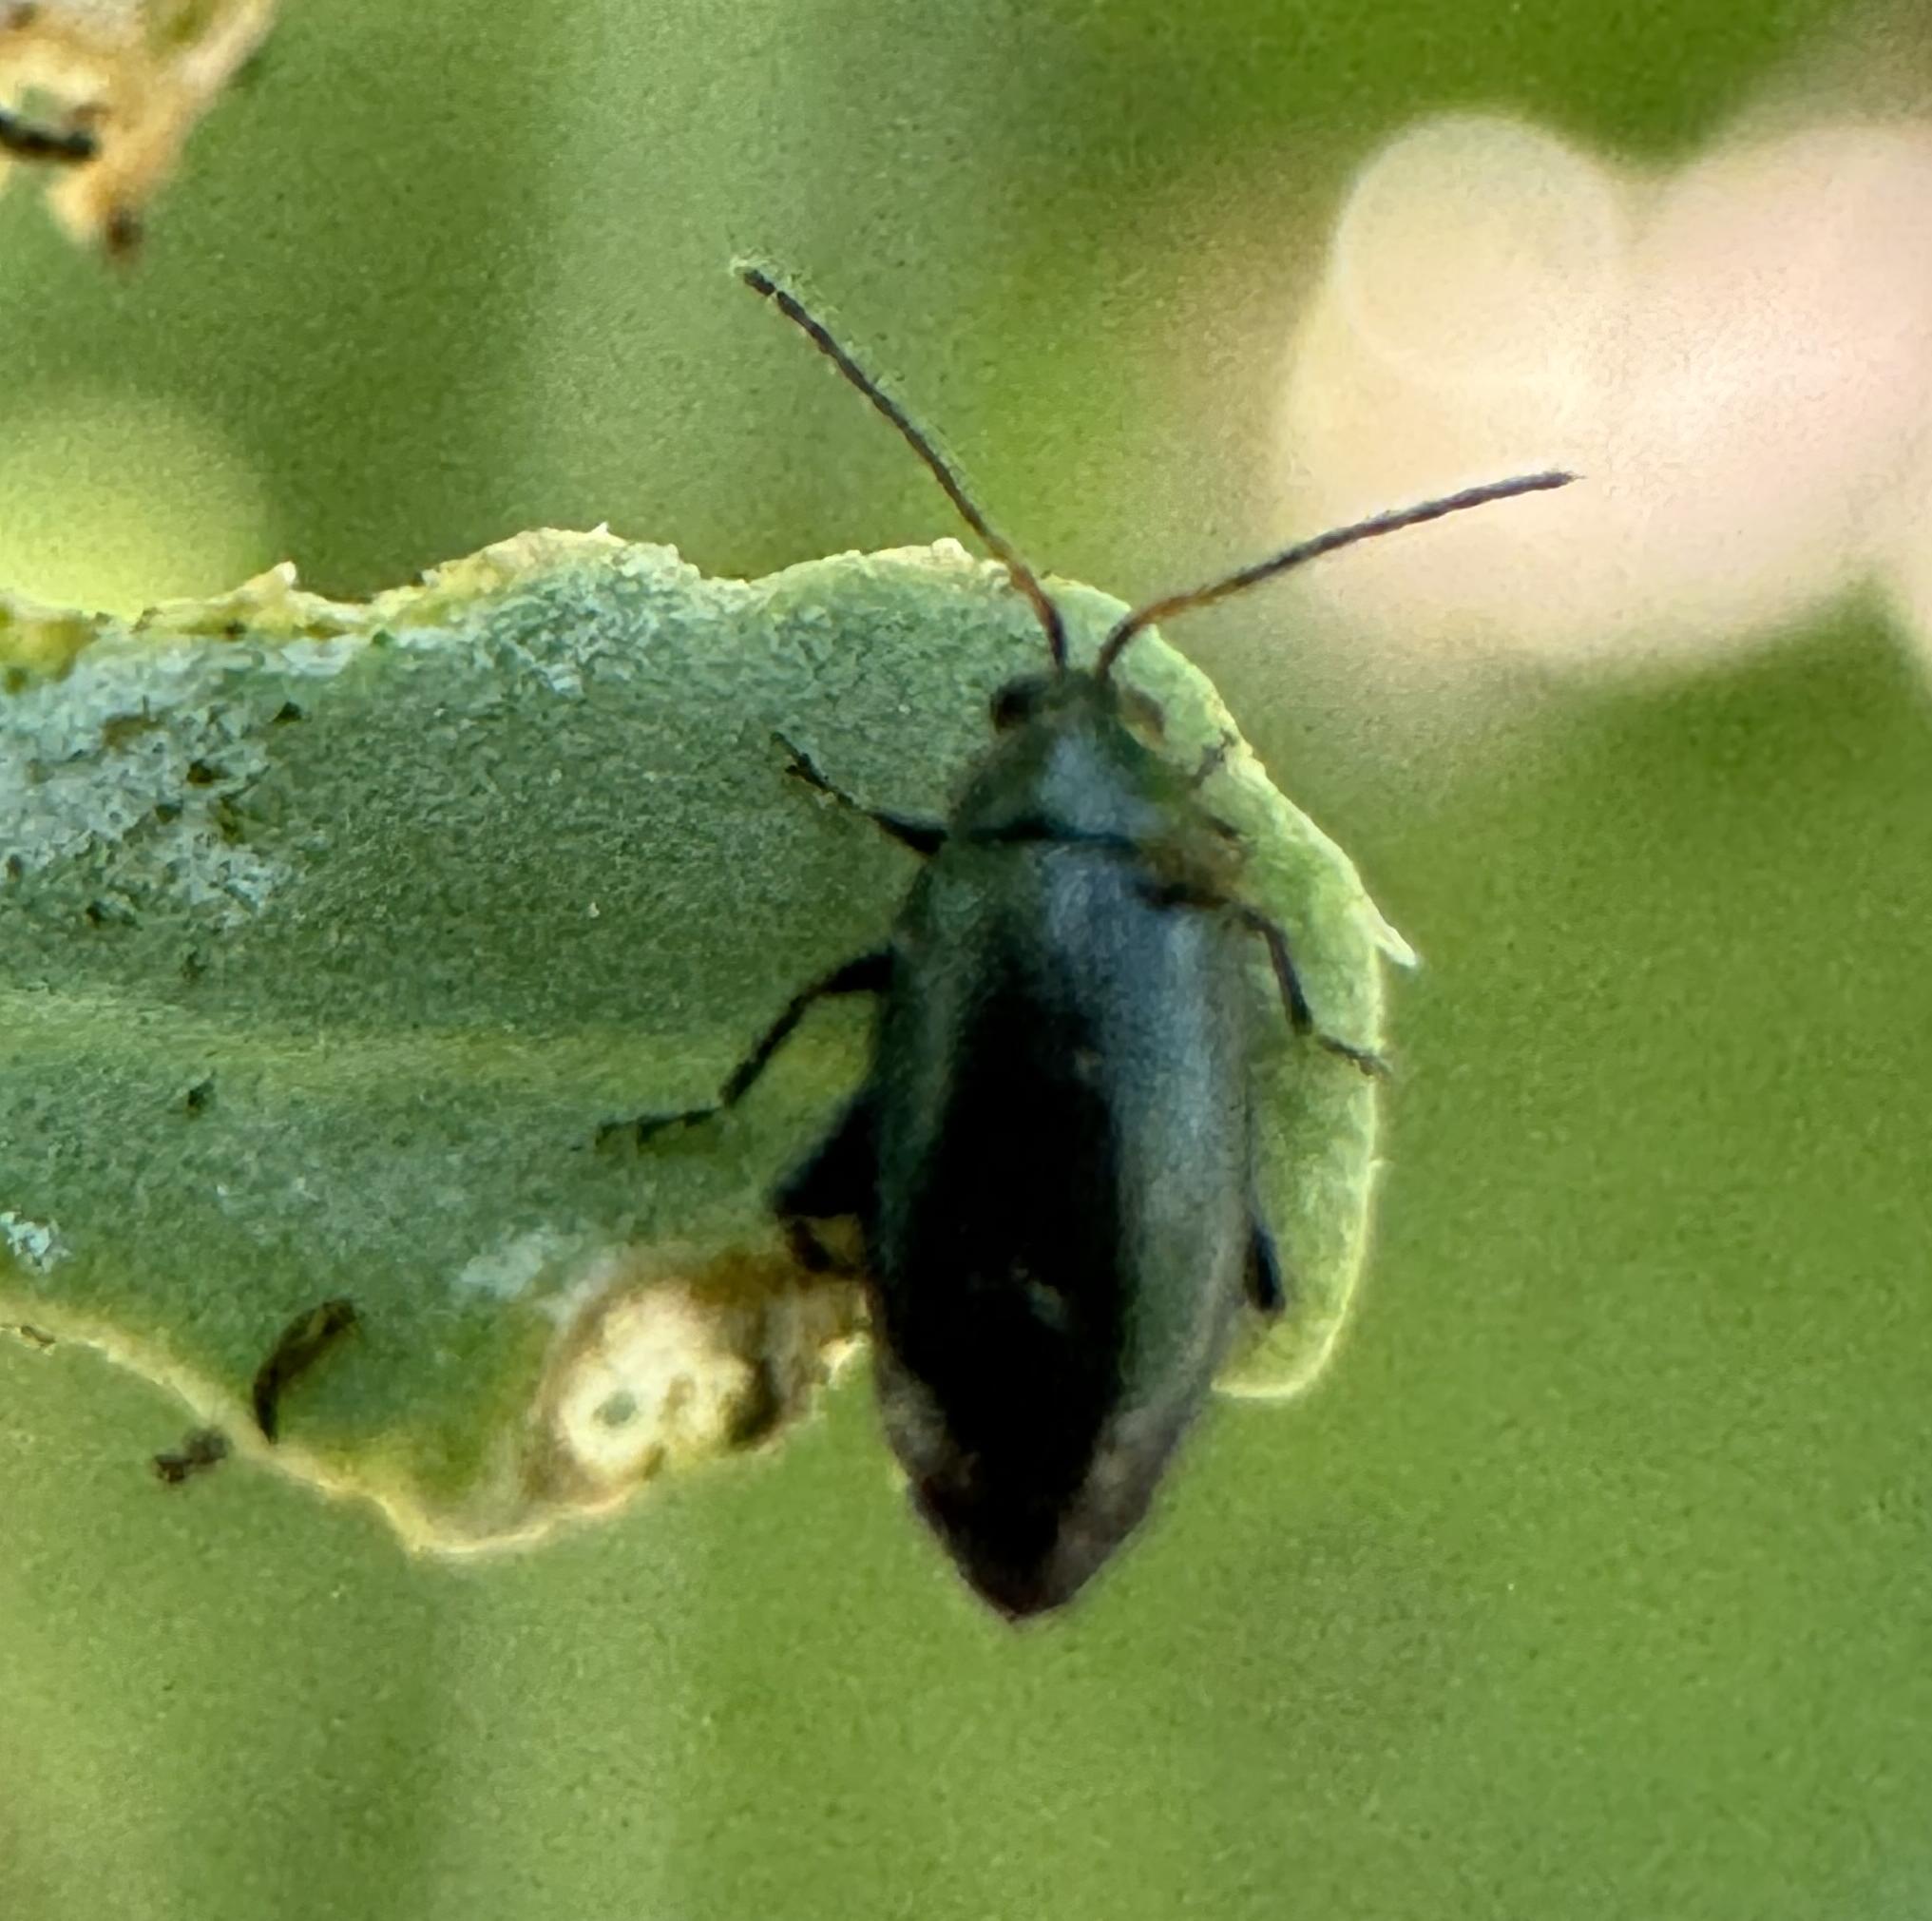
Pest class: crucifer_flea_beetle